Describe the emotion expressed in this image:  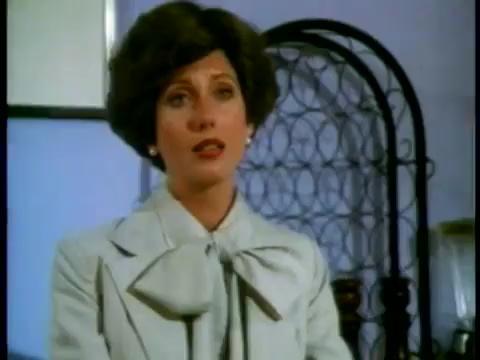
This person displays Pain, valence and arousal with low intensity.